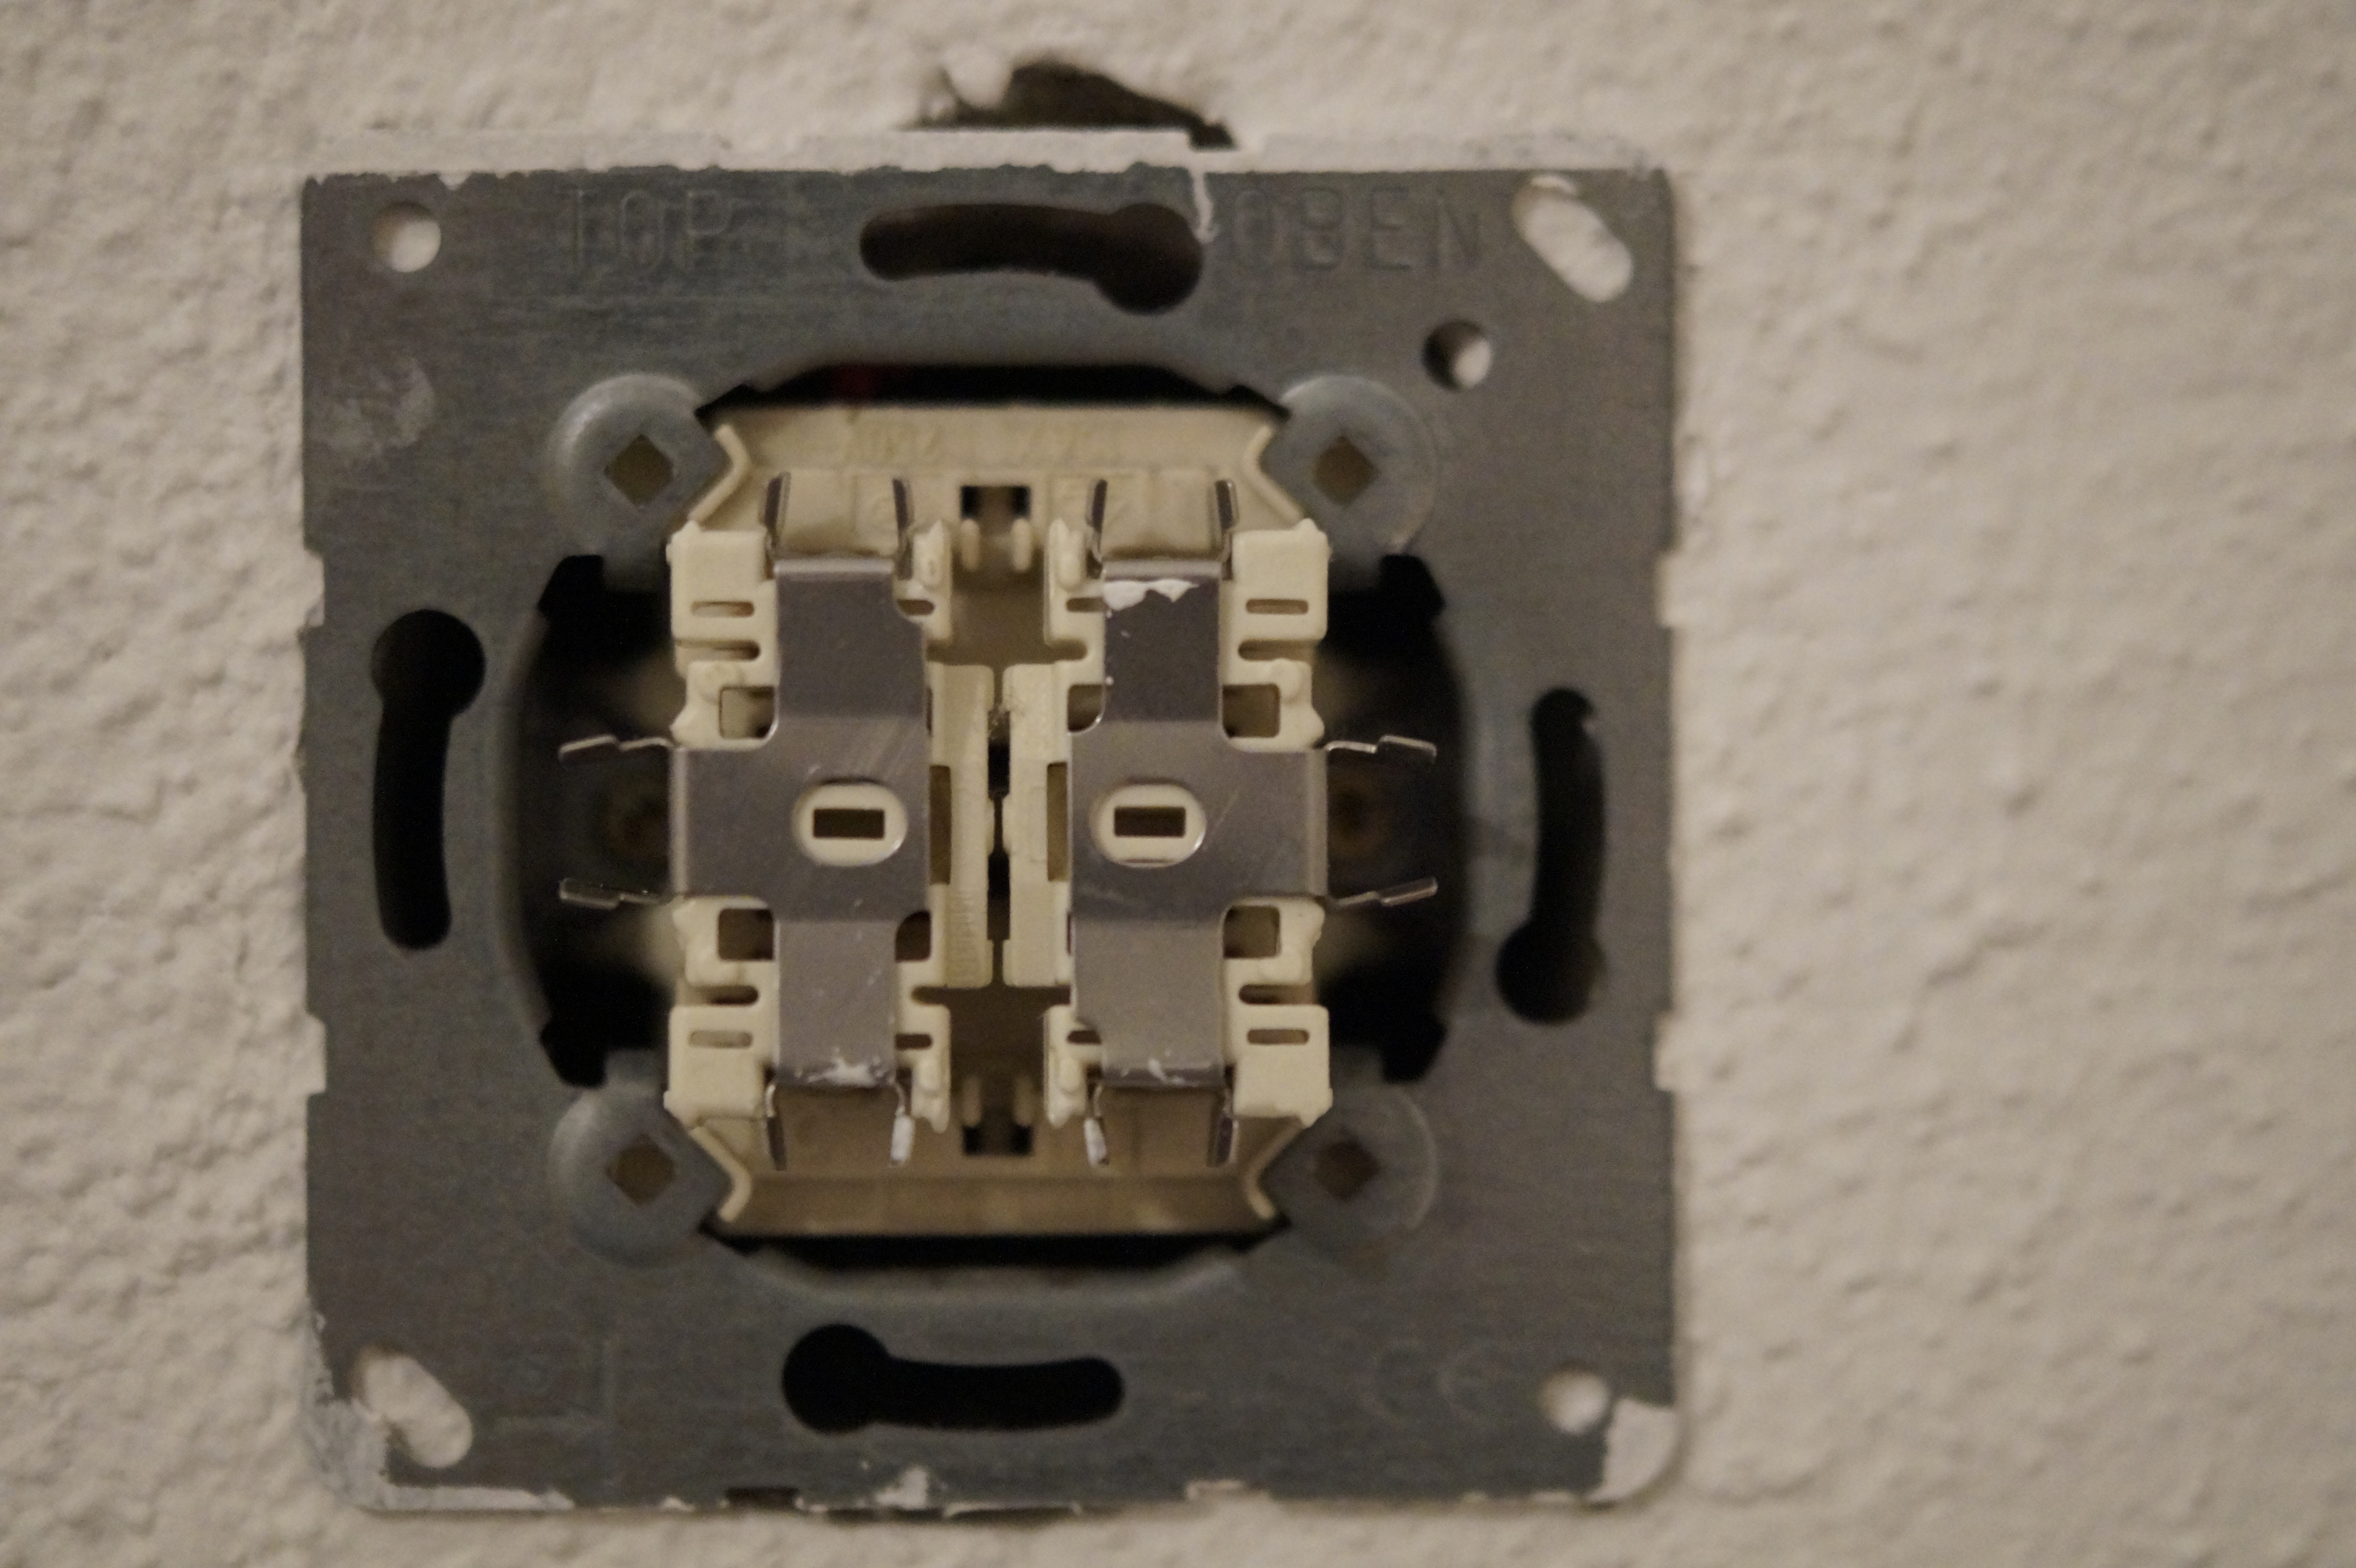
technology, switch, product, current, elektrik, trigger, inner workings